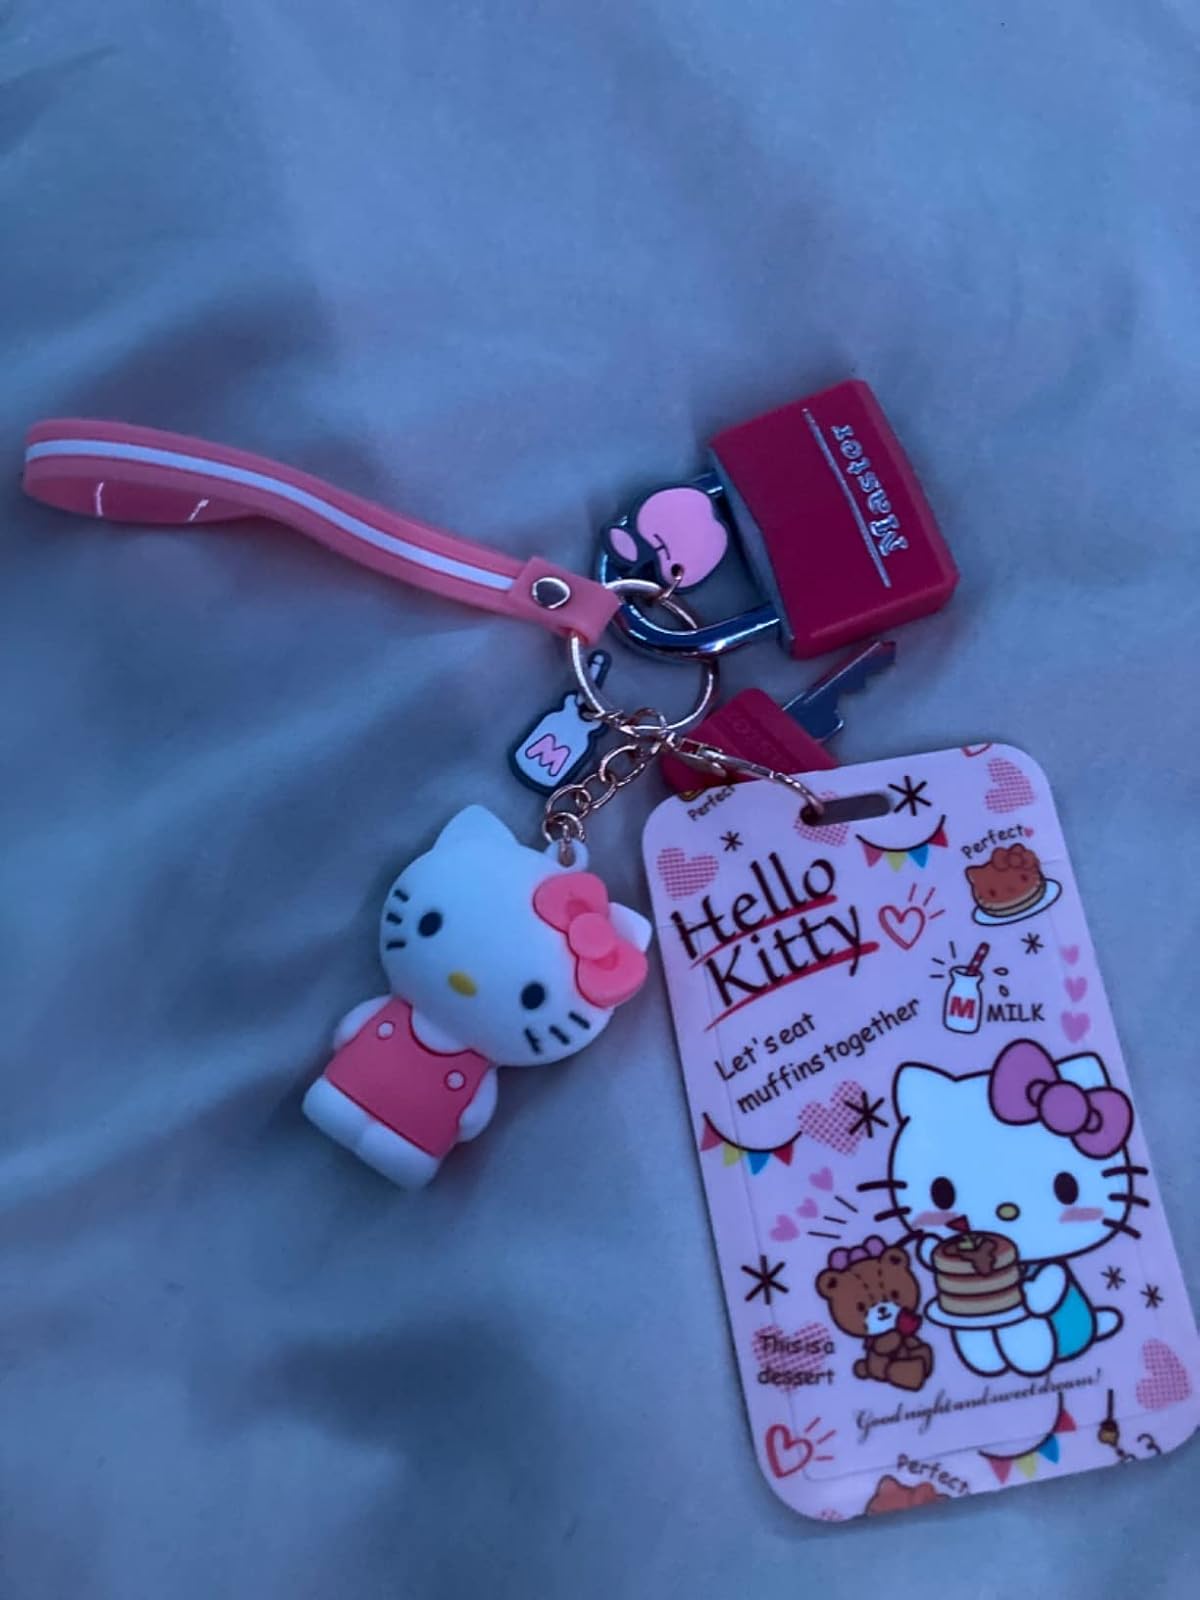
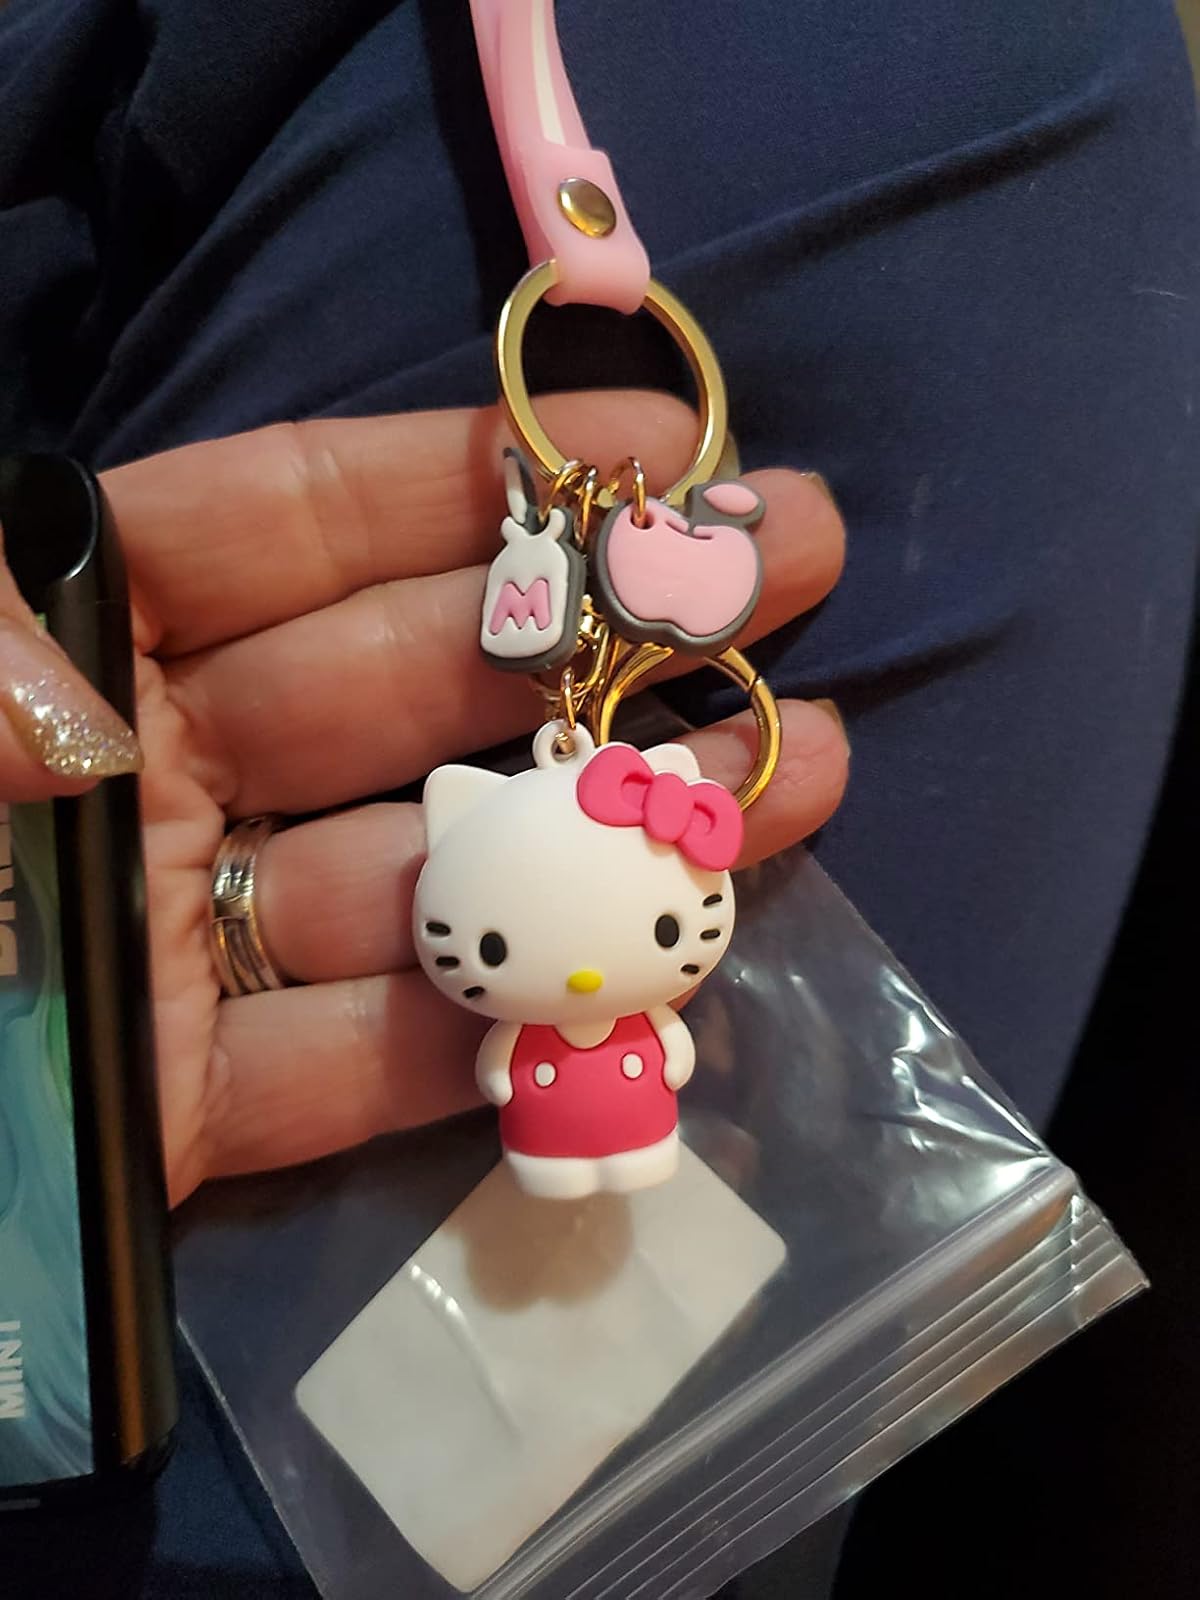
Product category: accessories_keychain
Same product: no